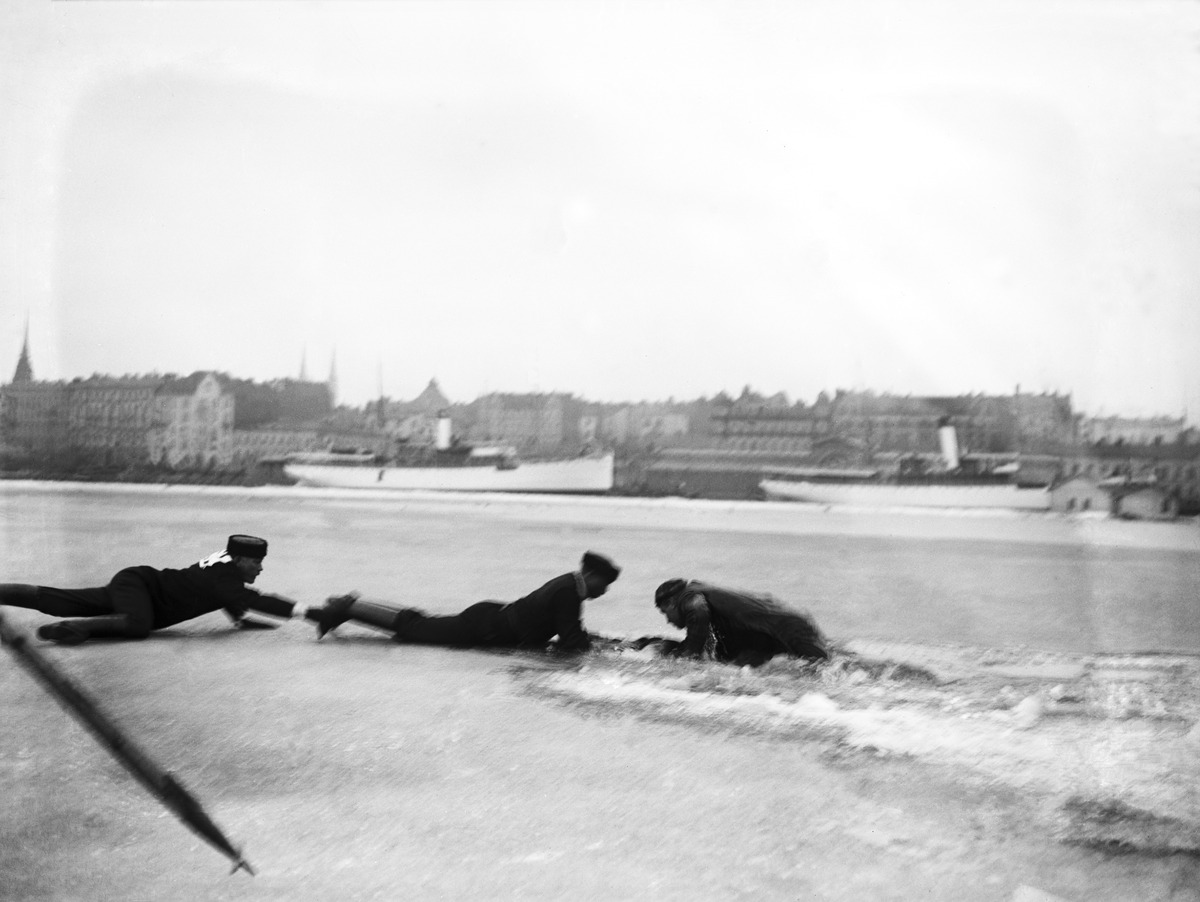
Miestä pelastetaan jäistä (näytös) Eteläsatama noin 1900
sisällön kuvaus: Miestä pelastetaan jäistä (näytös) Eteläsatama noin 1900. mustavalkoinen
Ajankohta: kuvausaika n.1900
Paikka: Suomi, Uusimaa, Helsinki, Kaartinkaupunki Helsinki, Eteläsatama, satama-allas
Aiheet: pelastuspalvelu hengenpelastus, vuodenajat talvi, vesi merivesi, laivat matkustajalaivat